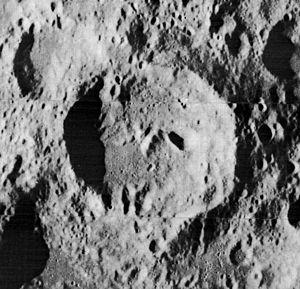
Racah est un cratère d'impact sur la face cachée de la Lune. Le nom fut officiellement adopté par l'Union astronomique internationale en 1970, en référence à Giulio Racah.